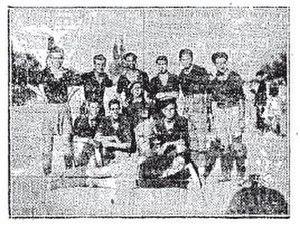
Le championnat de Grèce de football a été créé en 1927. Il s'agissait alors de play-off regroupant les champions régionaux. Le championnat national à poule unique fut créé en 1959 sous le nom d'Alpha Ethniki.